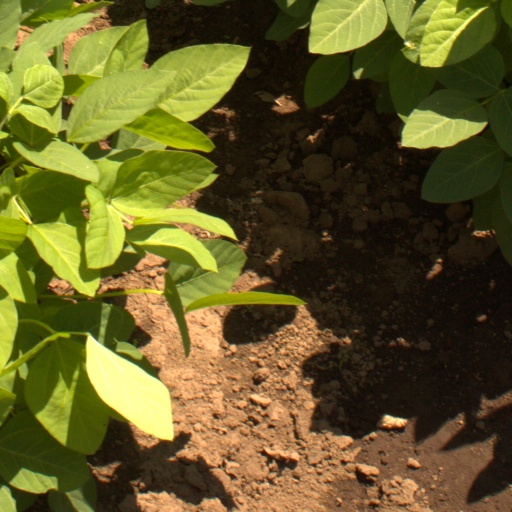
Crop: soybean